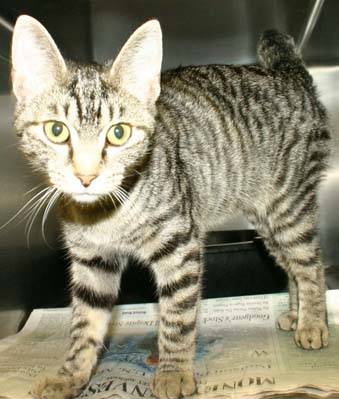
Label: cat